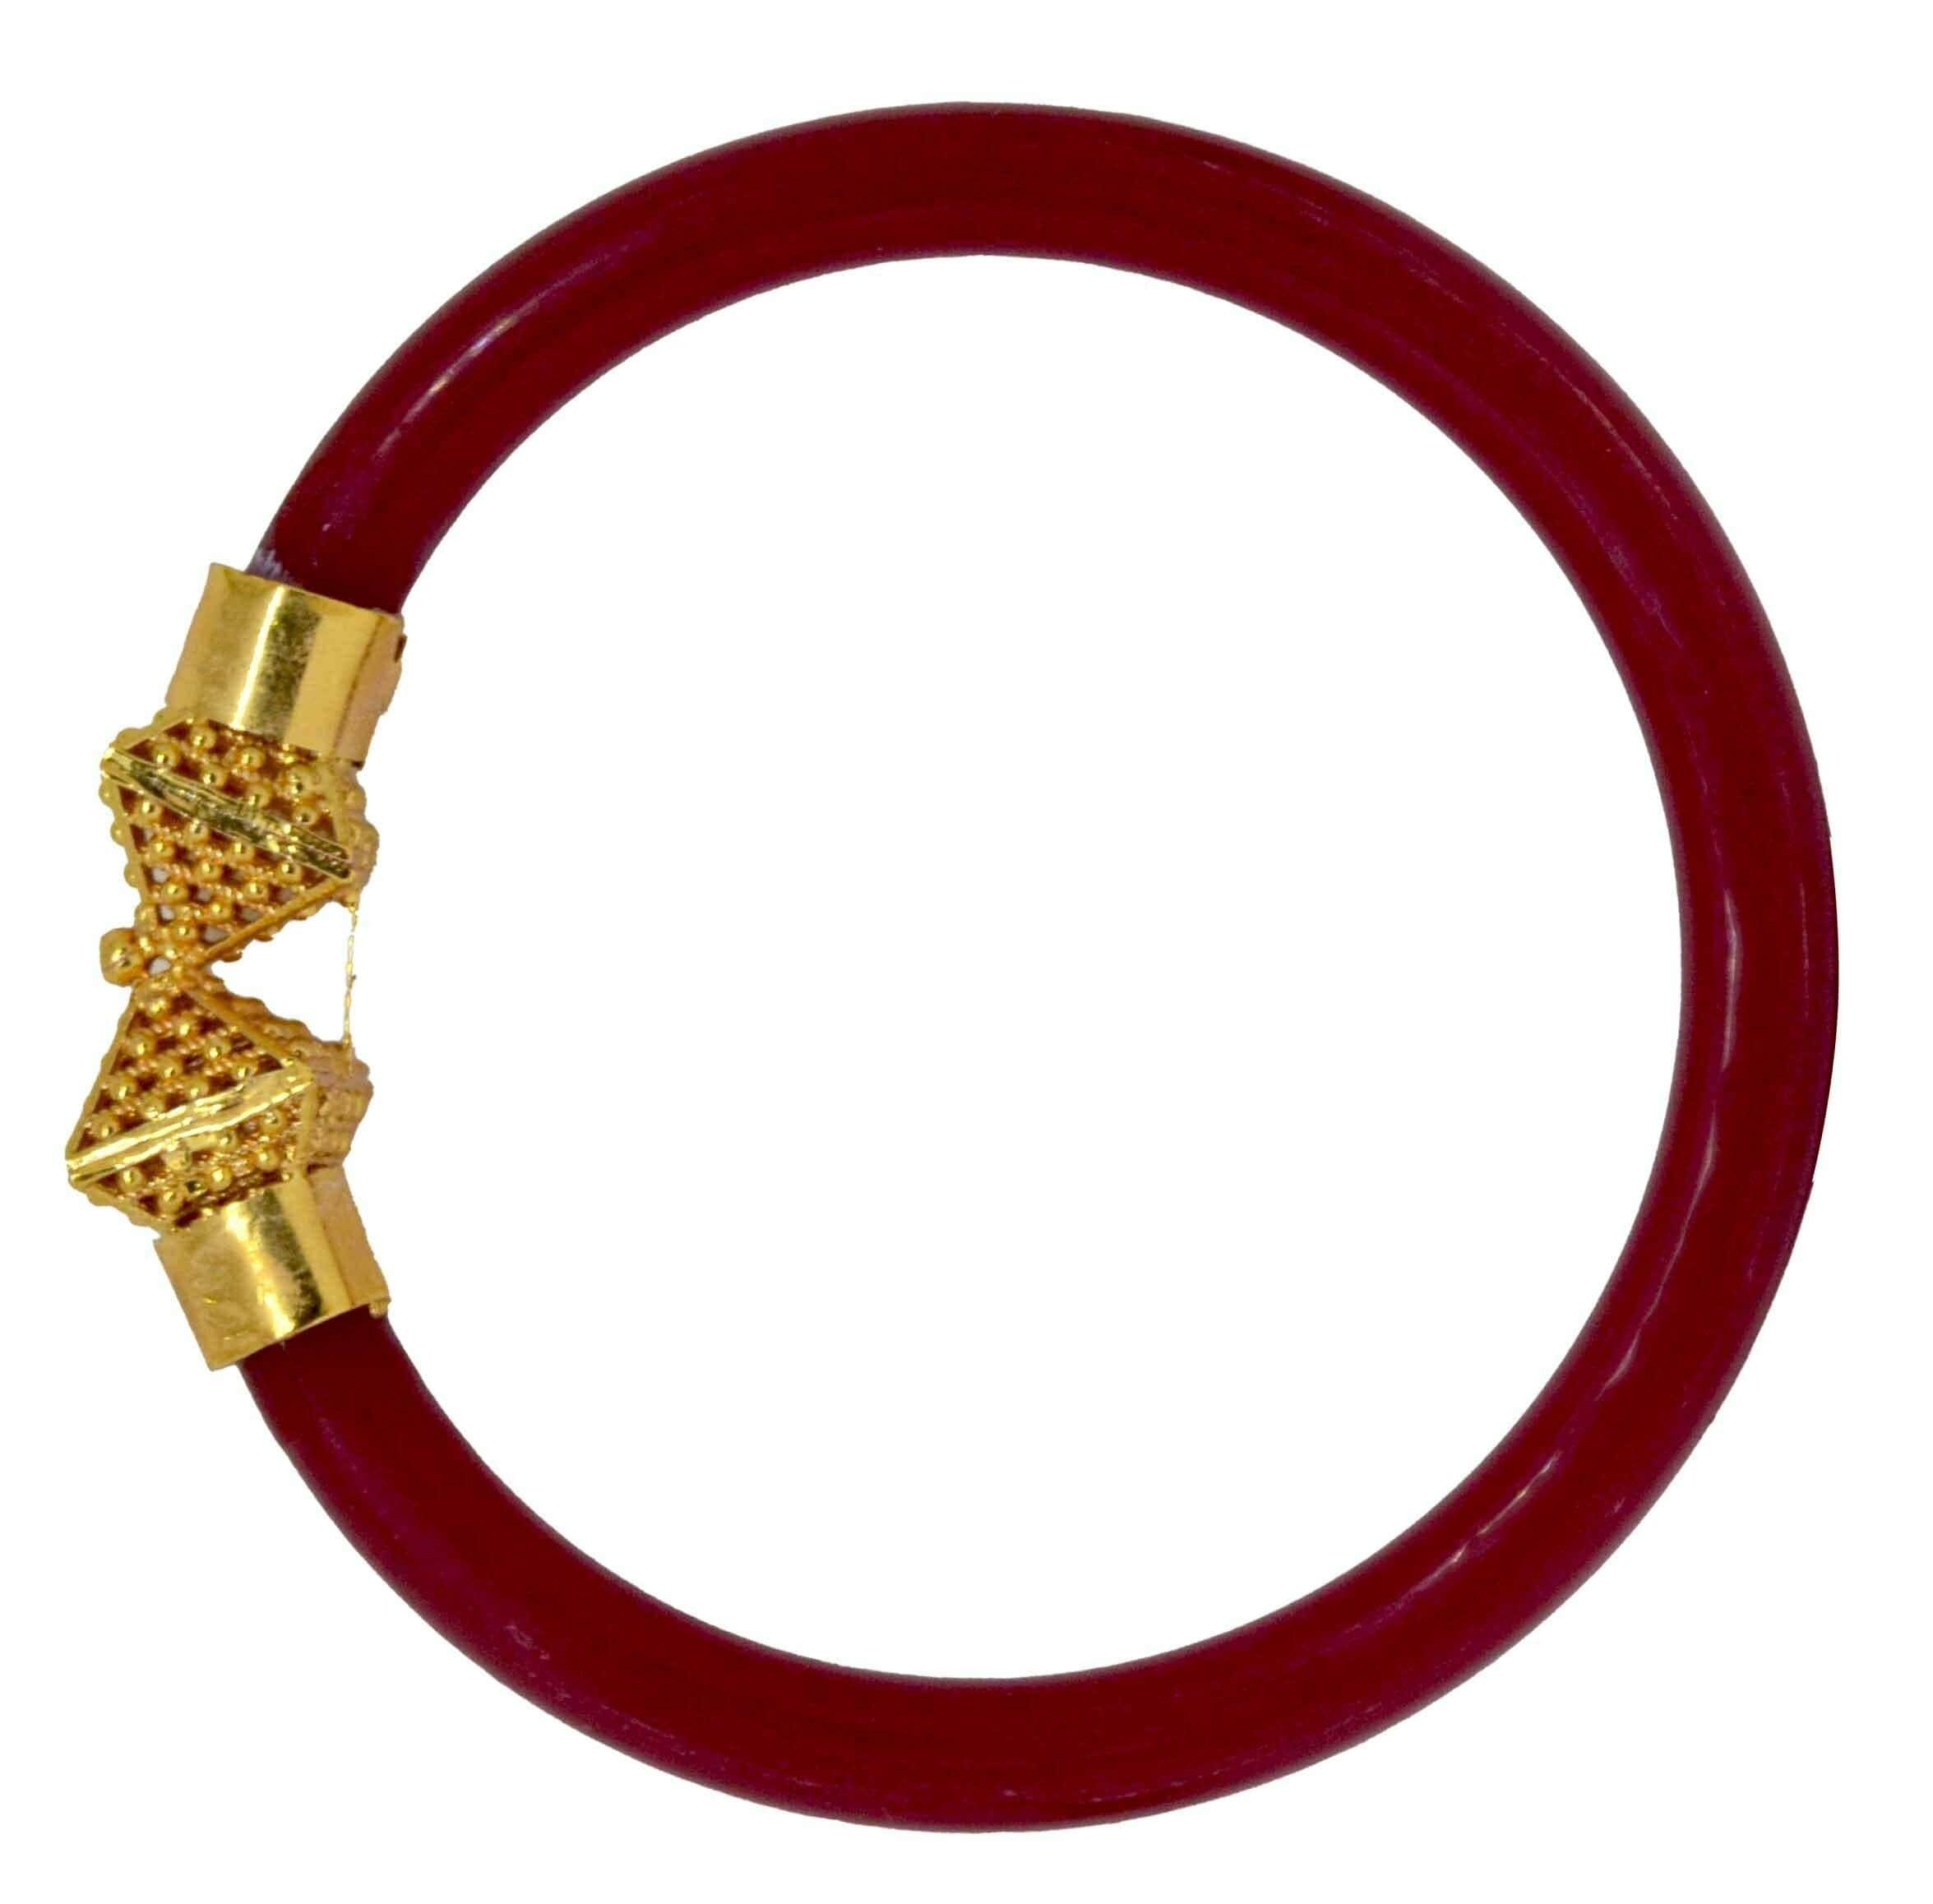
BOVZEN Gold Plated Plastic Bengali Red Bangle (2-12)
Type: Bangles
Brand: BOVZEN
Price: Rs. 399
A Gold Plated Piece in the mouth of the Bengali Red Bangle
Features: Handmade Gold Plated Bangles### Its from West Bengal###Best quality Gold plating on Copper for long lasting###Base material is high quality Acrylic pipe
Included: 1-Pieces-Glod-Plated-Pola-Bangle